Nevenka Urbanova

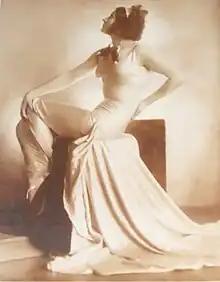
Nevenka Urbanova as Ms. Alvarez in "This Thing Called Love" by Edwin J. Burke, National Theatre (1928)

Nevenka Urbanova (Serbian Cyrillic: Невенка Урбанова, Stari Bečej, 28 March 1909 – Belgrade, 7 January 2007) was one of the most famous Serbian actresses.